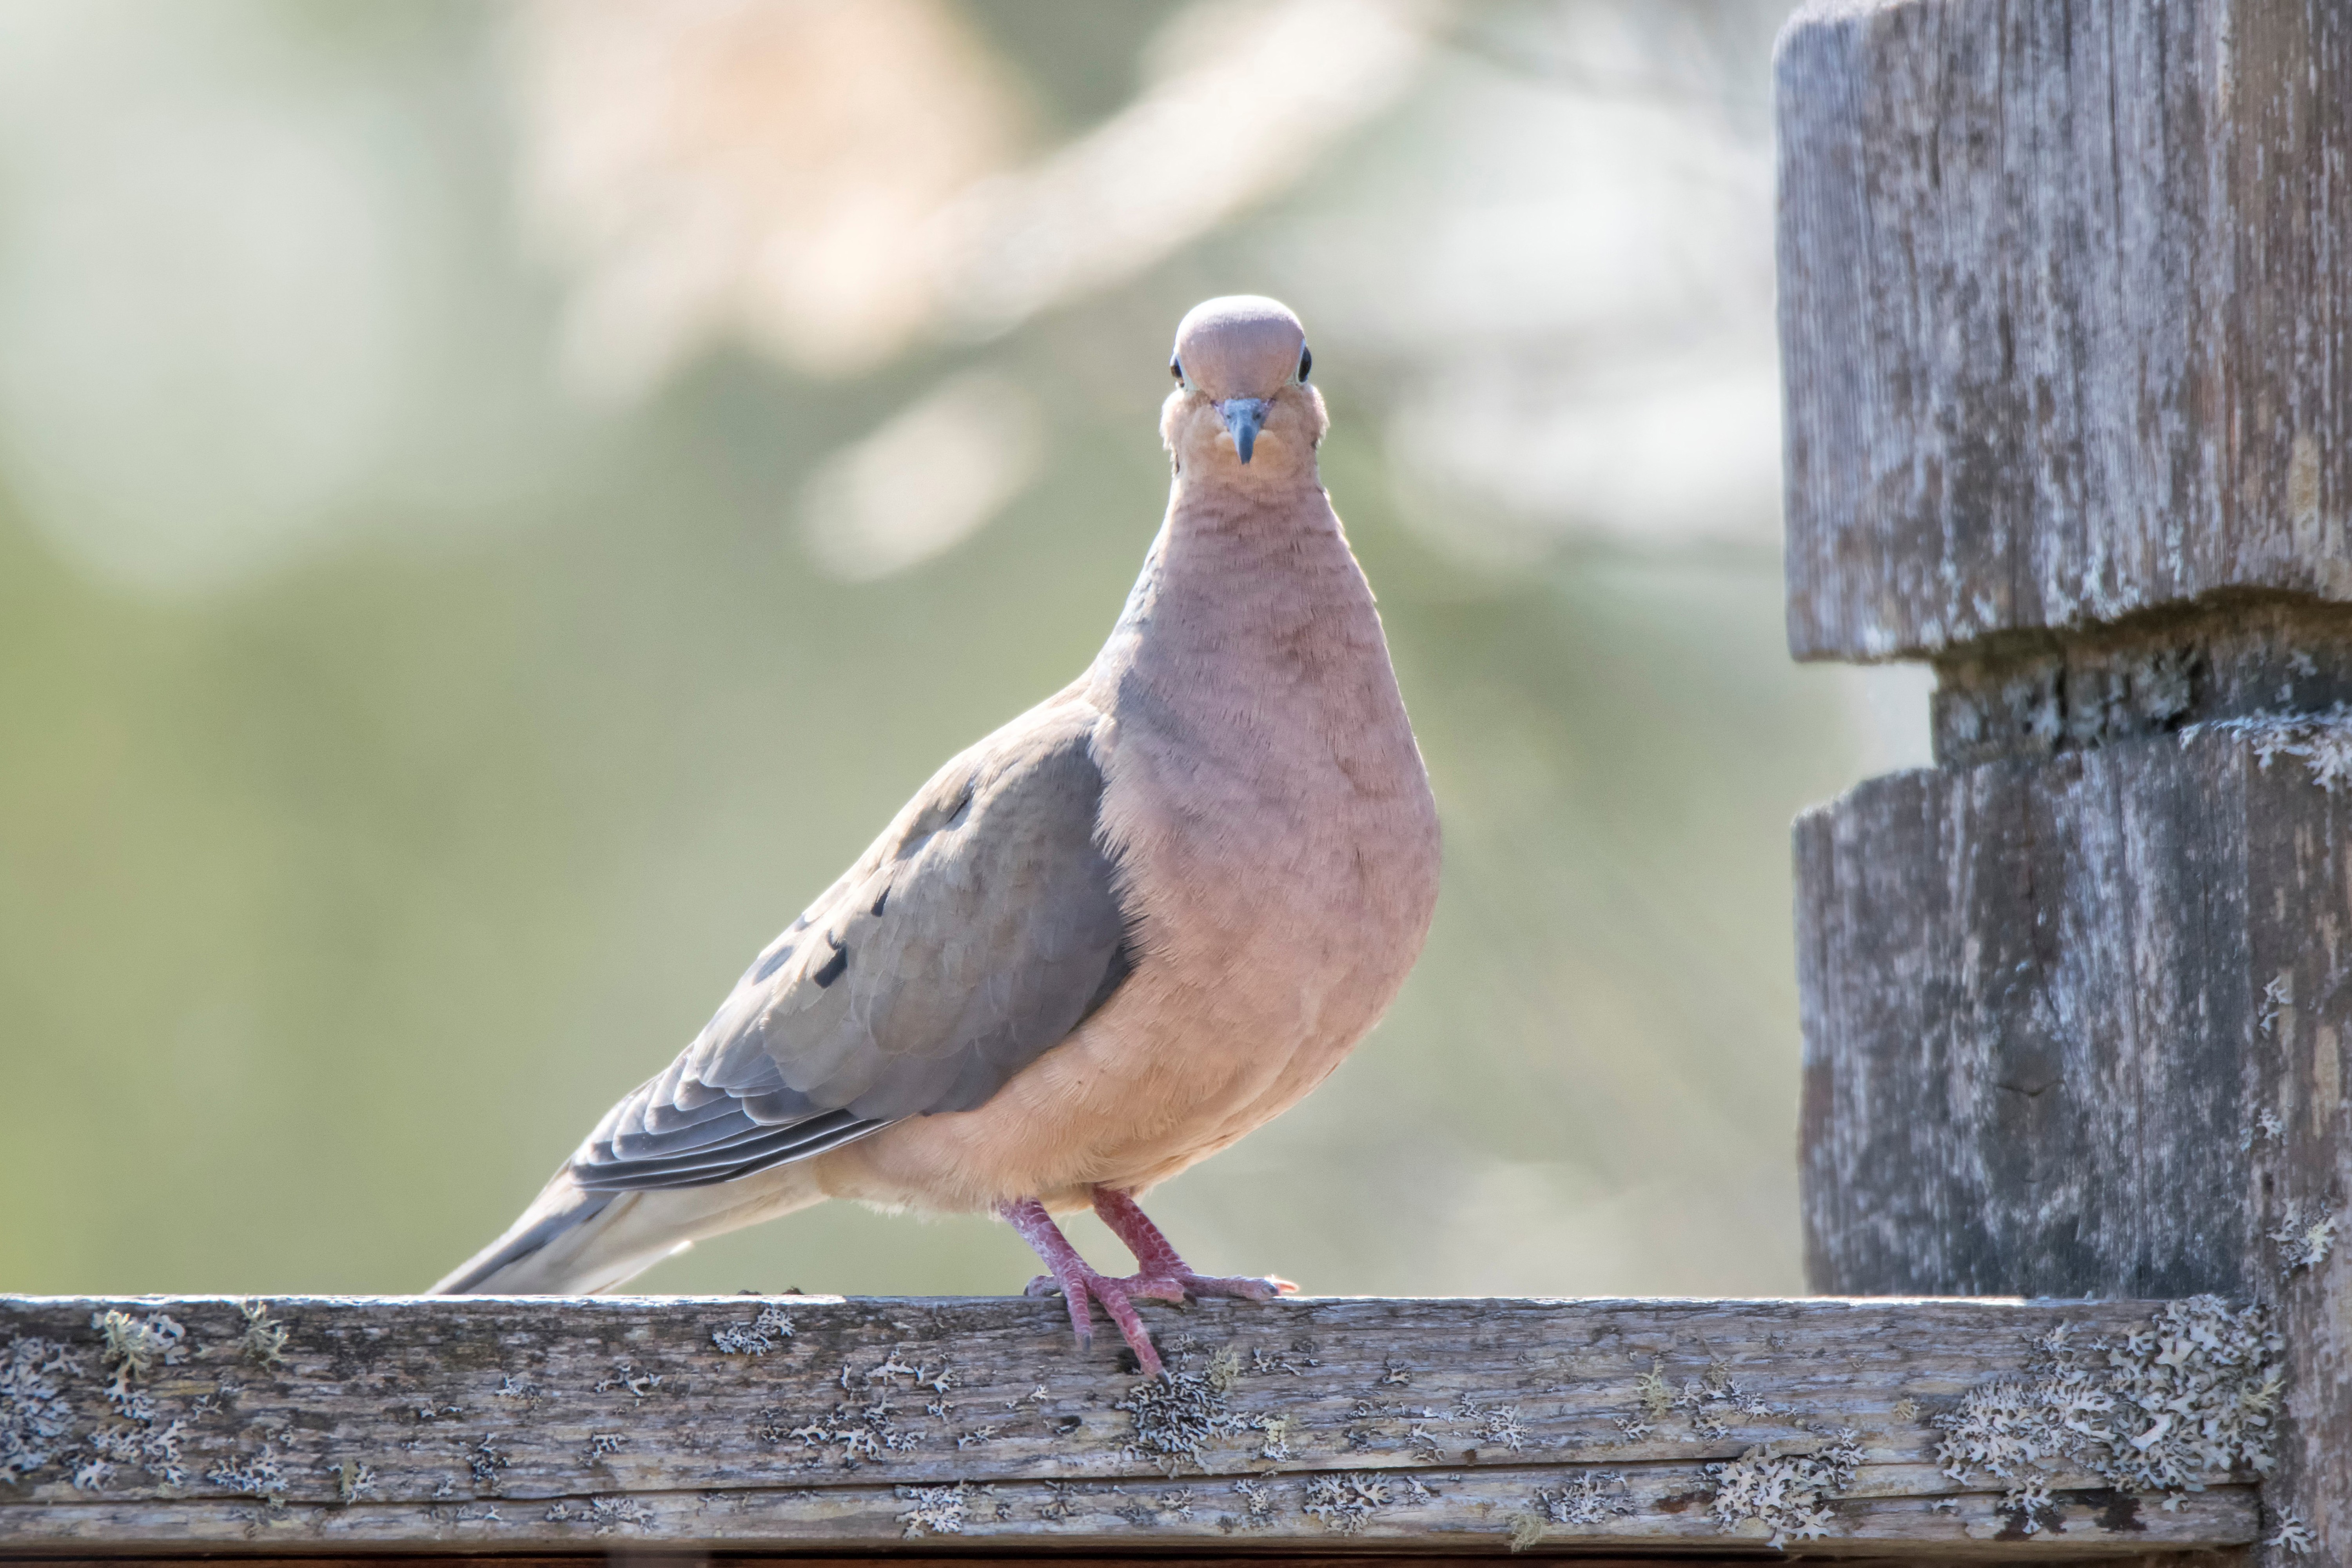
nature, bird, wildlife, beak, fauna, canada, dove, vertebrate, quebec, finch, tourterelle, bluebird, sherbrooke, oiseau, triste, mourning, perching bird, emberizidae, pigeons and doves, stock dove